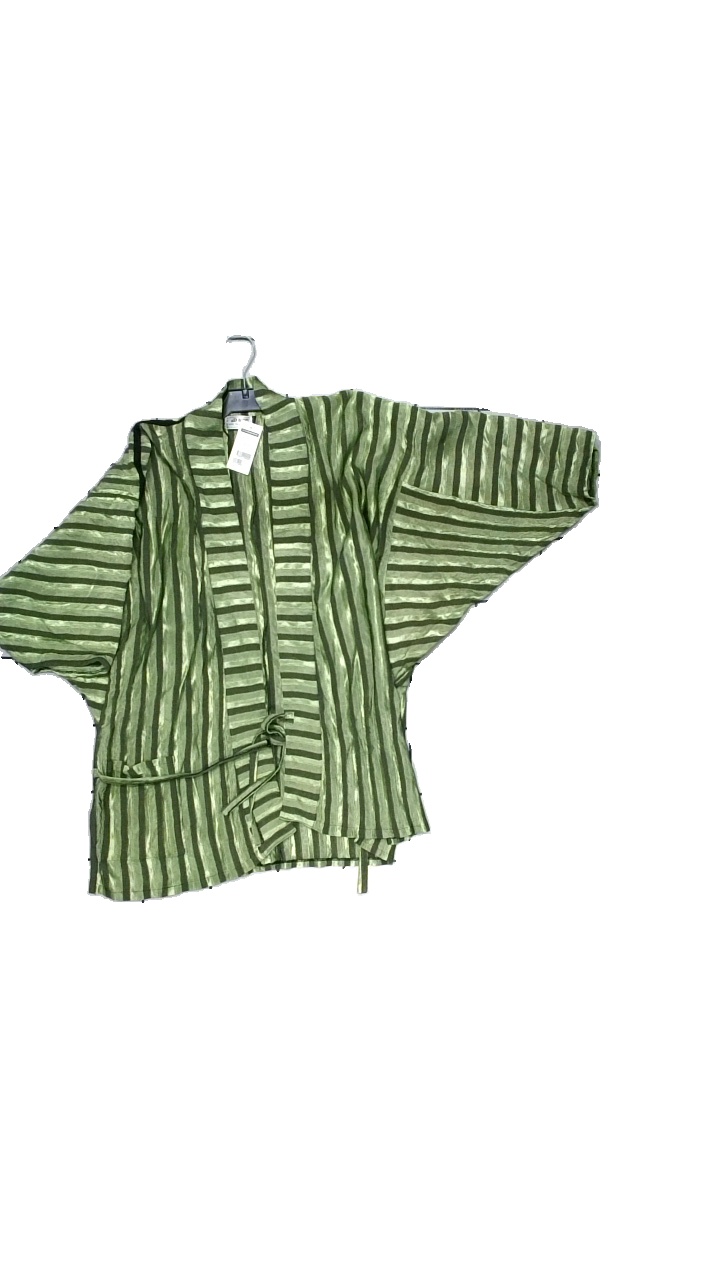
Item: Night Gown (Ladies)
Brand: Ad Hoc
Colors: Multicolor, Green
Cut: Regular, Loose
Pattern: Striped
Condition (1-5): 4
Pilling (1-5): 4
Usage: Reuse
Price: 100-150